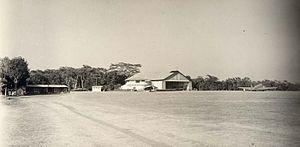
L'aéroport Halim Perdanakusuma, situé à 5 km au sud-est de Jakarta, est l'ancien aéroport international de Jakarta, la capitale de l'Indonésie. Avec 5,6 millions de passagers en 2016, il est devenu le 9ᵉ aéroport indonésien.